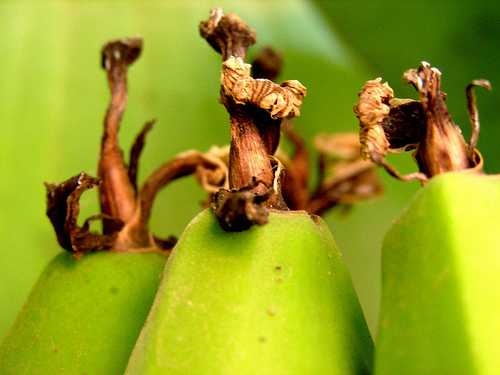
Label: Banana